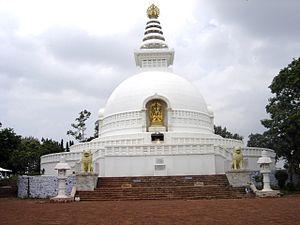
Rajgir راجگیر, qui signifie « résidence royale », est une ville indienne du district de Nalanda dans l'État du Bihar en Inde.
Le pic des Vautours ou pic sacré de l’Aigle est une montagne de la ville de Rajgir, dans le district de Nālandā, État du Bihar, en Inde.